Old Order Mennonite

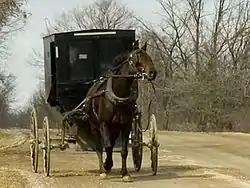
Old Order Mennonite horse and carriage in Oxford County, Ontario, in 2006.

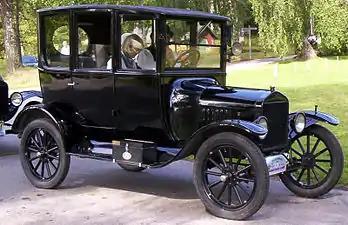
"Black bumper" car of the 1920s, such as might have been driven by early Horning Church members.

Many practices among the Old Order Mennonites stem from the biblical principle of nonconformity to the world, according to and other Bible verses.